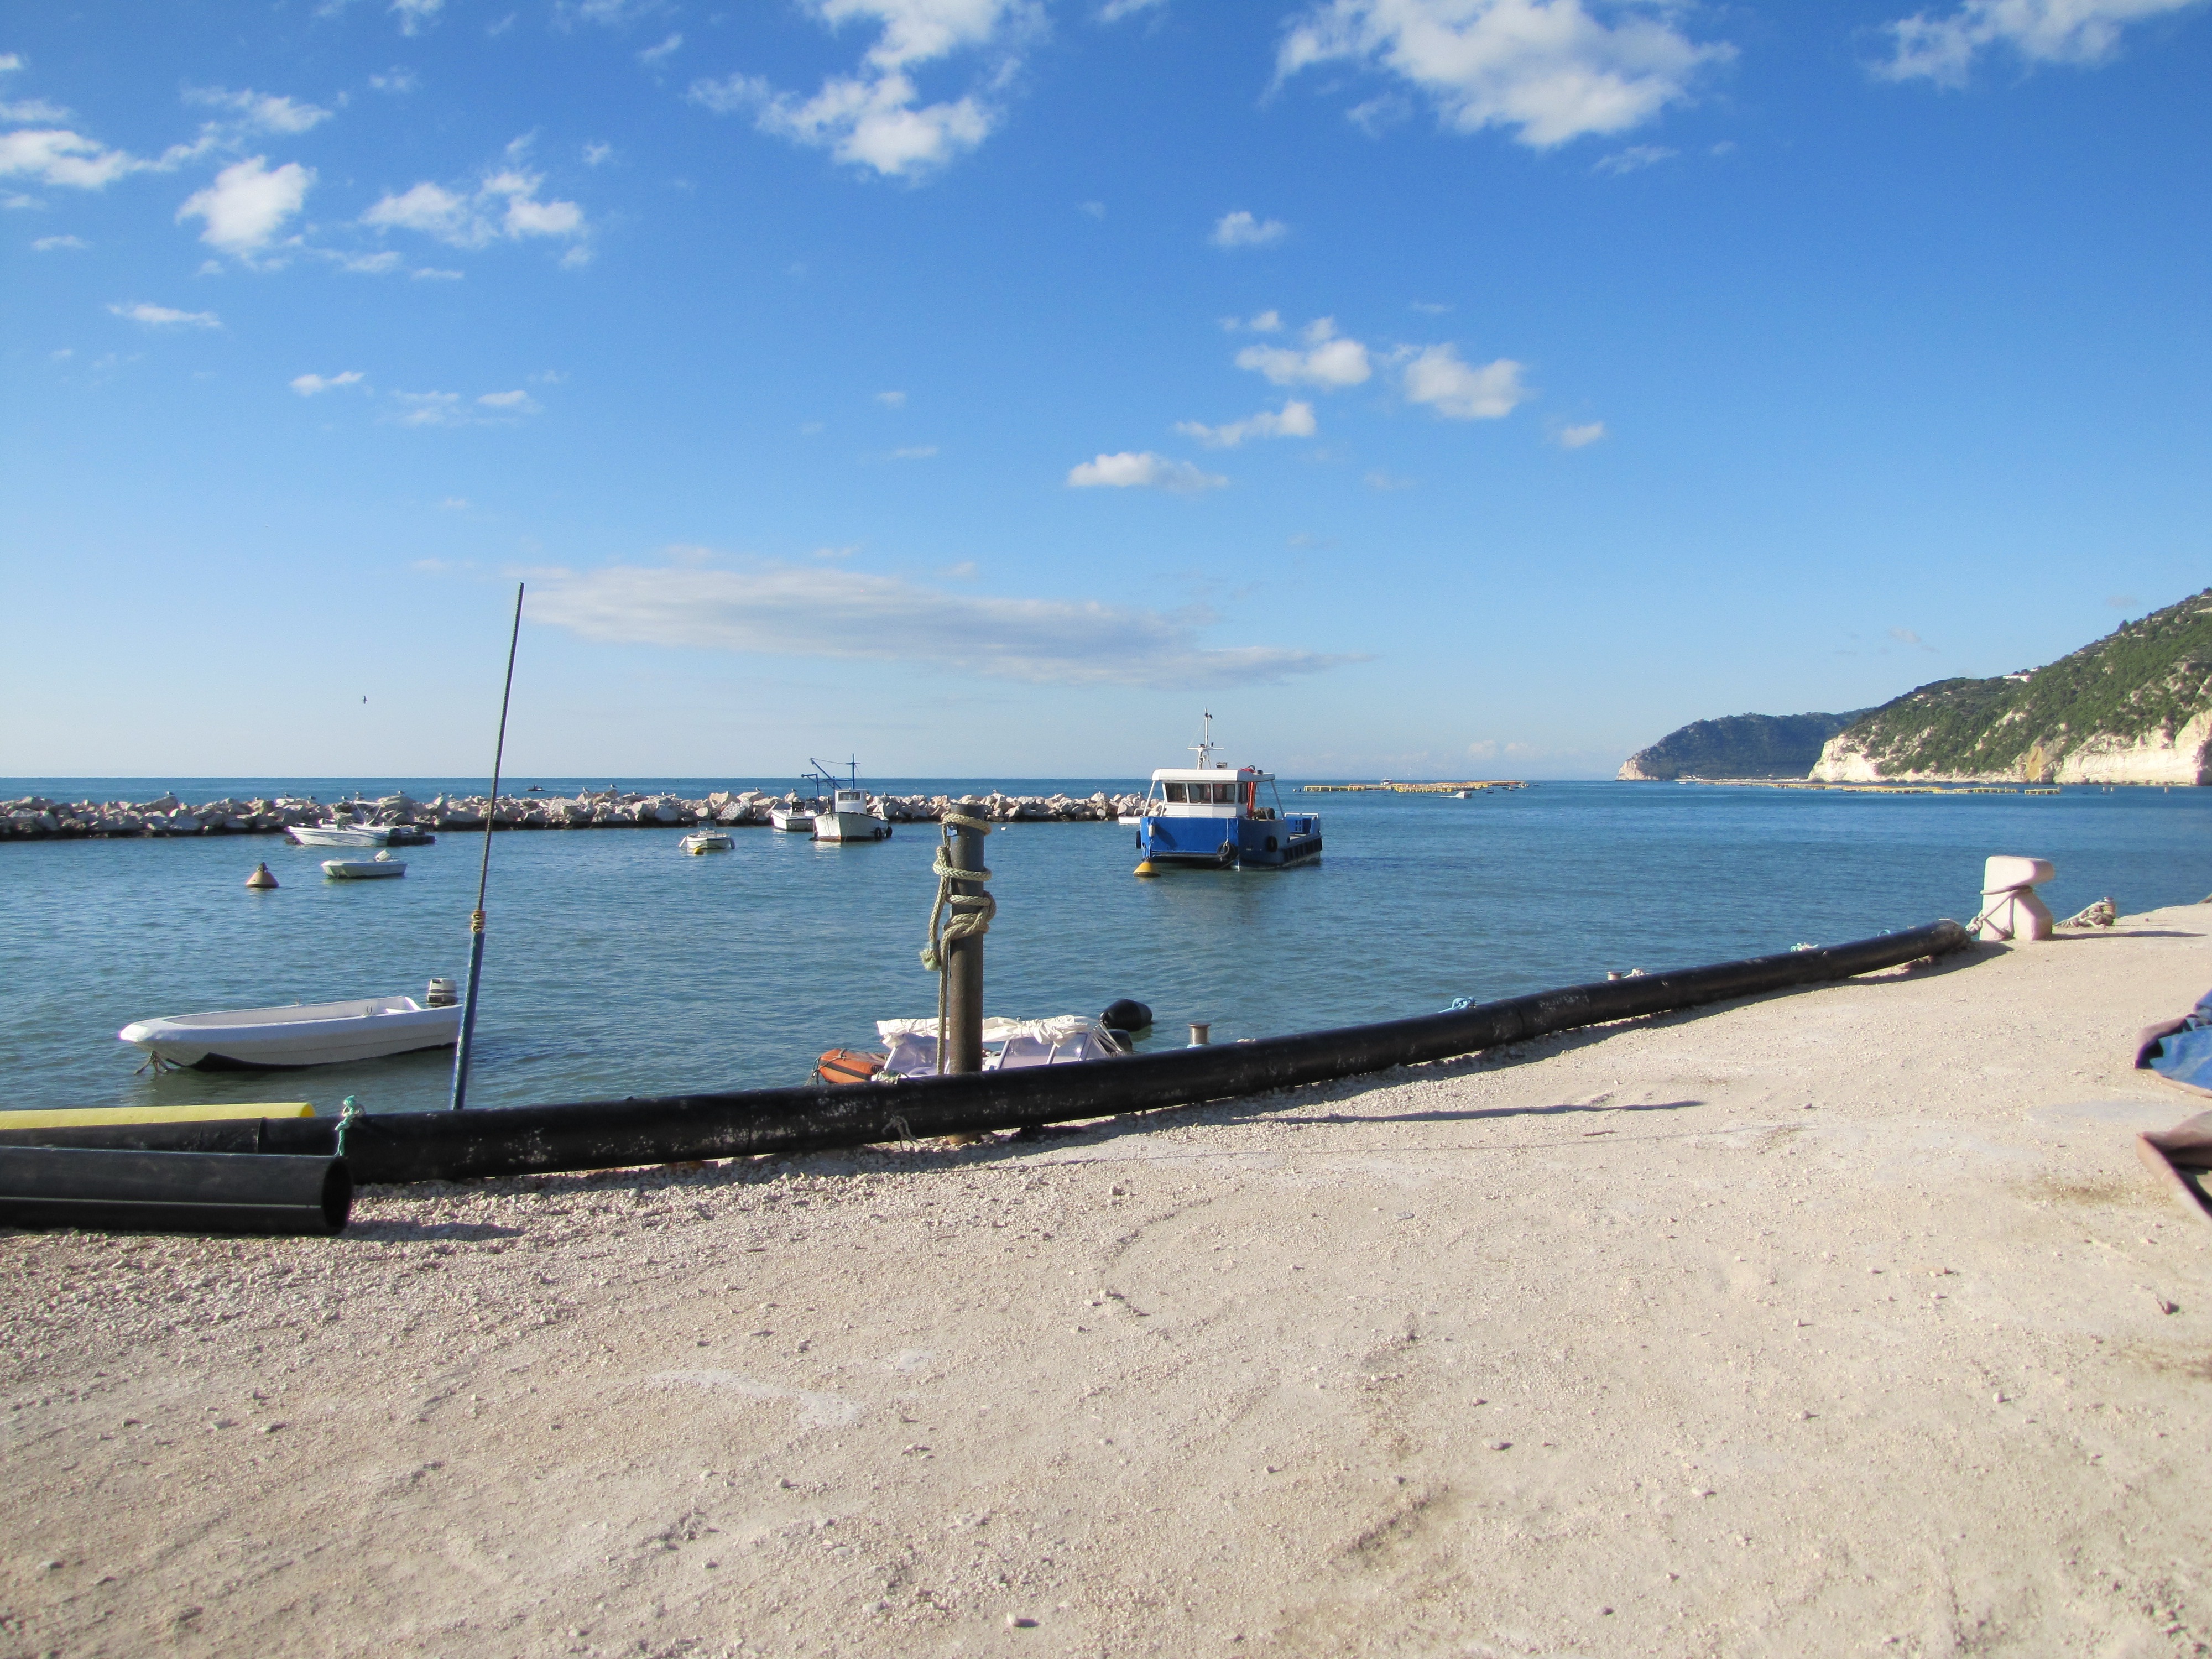
beach, sea, coast, ocean, dock, shore, pier, vacation, village, cove, vehicle, bay, italy, harbor, marina, port, body of water, cape, fischer, puglia, mattinatella